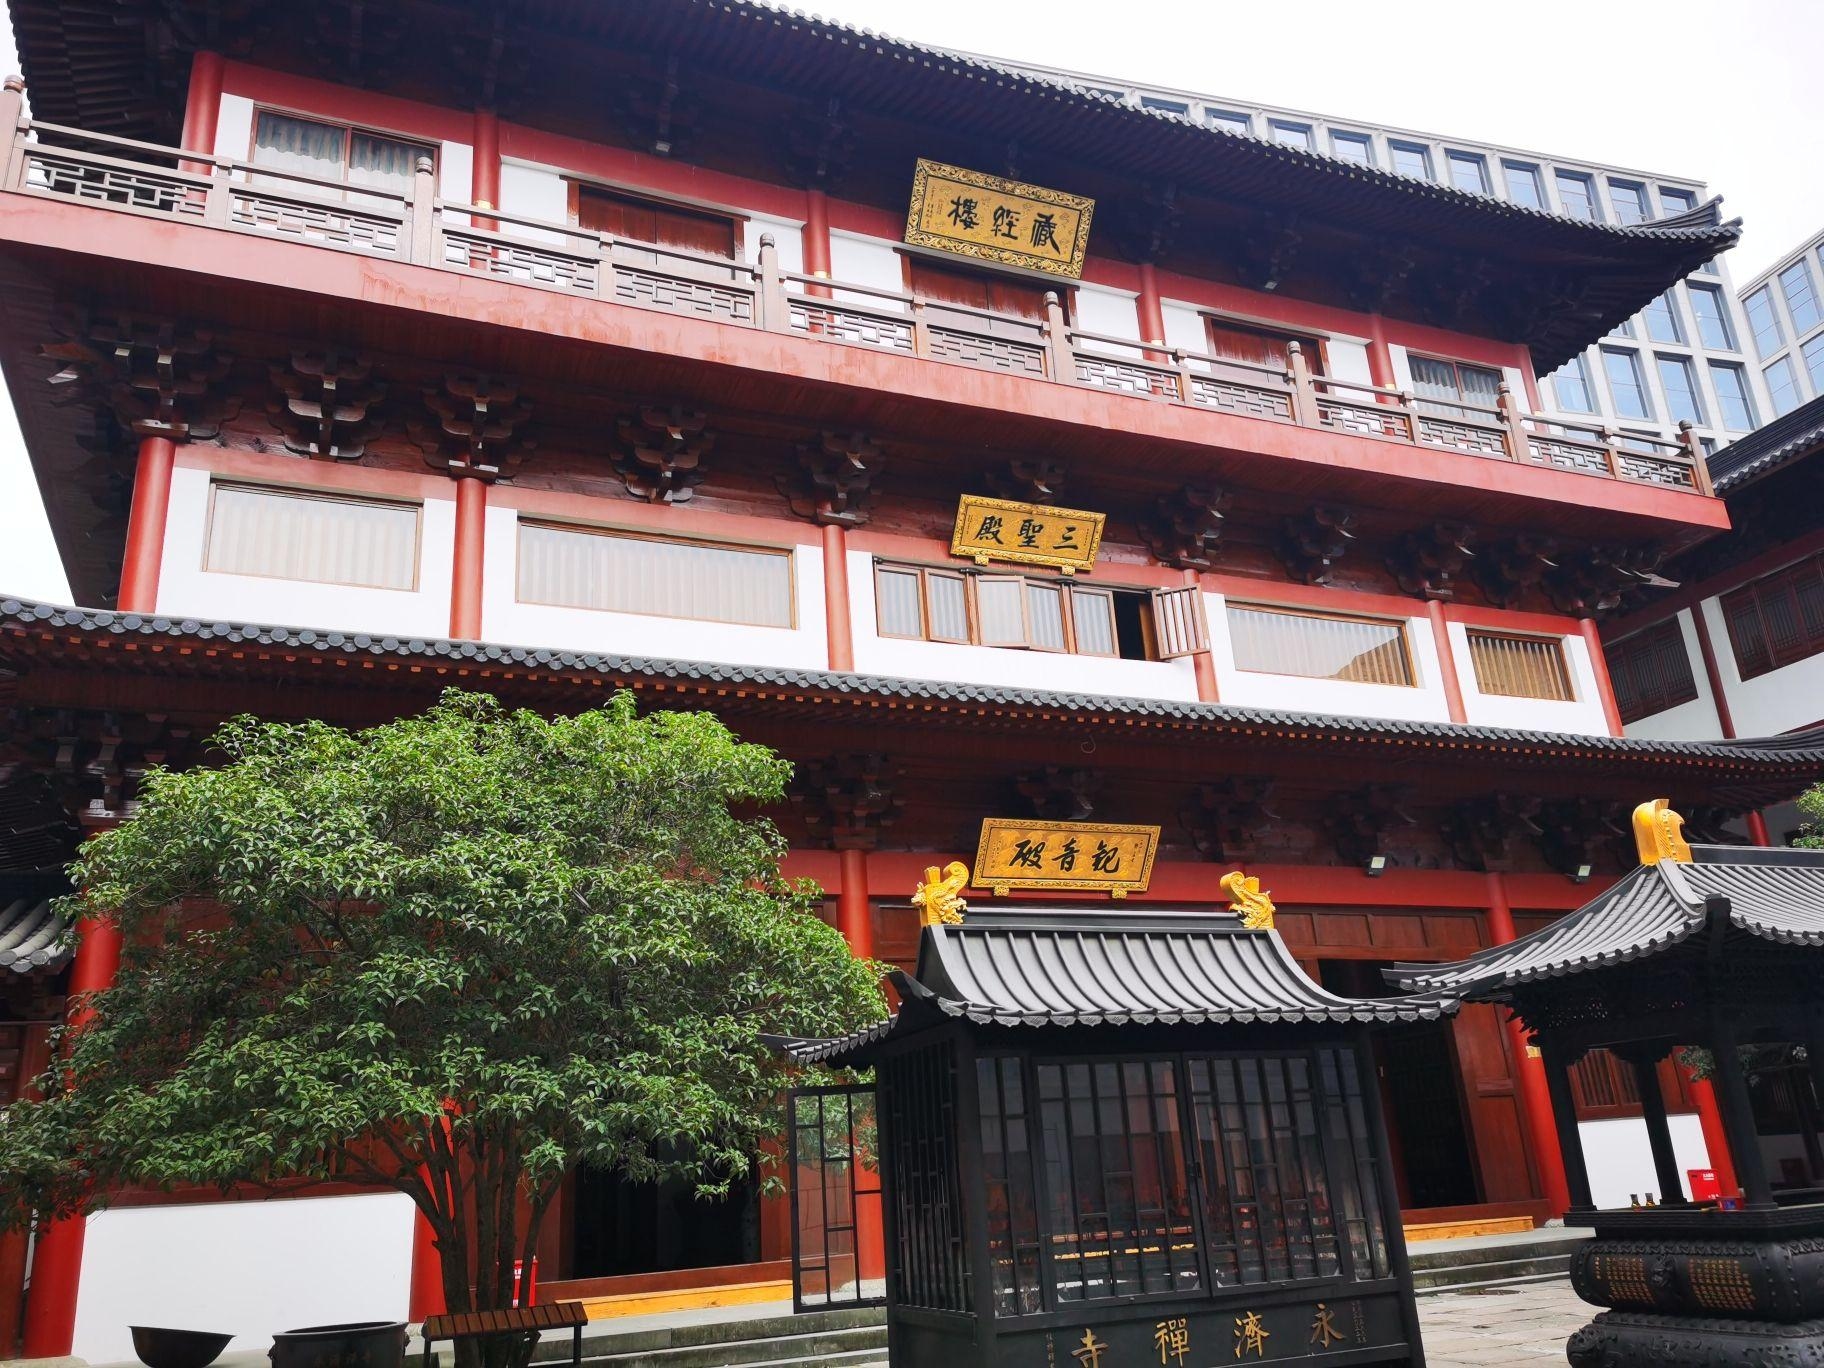
地标名称：永济禅寺
所在城市：宁波市·江北区